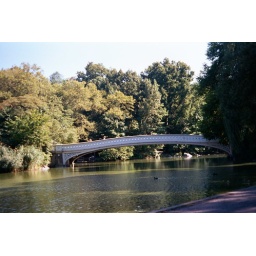
The bridge which goes over part of the lake in Central Park